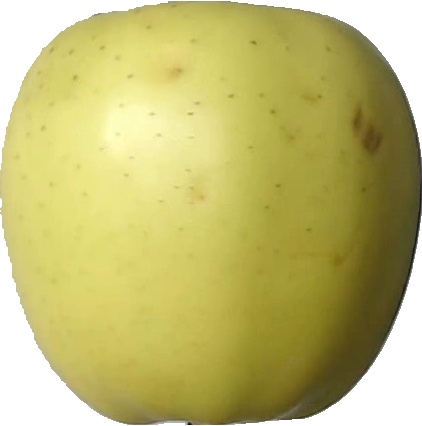
Label: apple_golden_2